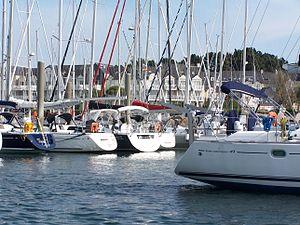
Port du Crouesty
Le port du Crouesty est un port de plaisance créé en 1973 sur l'emplacement d'une zone marécageuse située à l'entrée du golfe du Morbihan sur le territoire de la commune d'Arzon.